R-3 tank

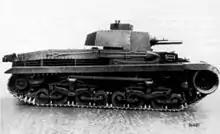
The Škoda S-II-c prototype, on which the R-3 would have been based

The chosen design was the Czechoslovak S-II-c prototype, the successor of the LT vz. 35 light tank. The Romanian trials and field testing of the tank started in late 1939. This choice came naturally, as Romanian troops were already familiar with its predecessor. The prototype was later designated by Škoda Works as the T-21 medium tank. Nazi Germany refused to deliver tanks to Romania because the country was not yet part of the Axis.